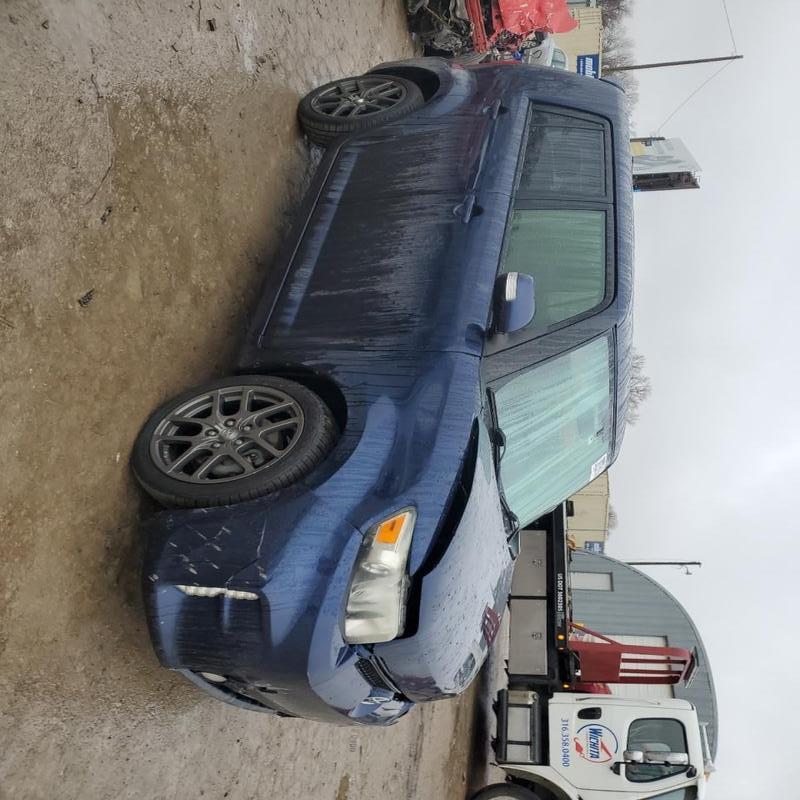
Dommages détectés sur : pare-choc avant, capot, aile avant droite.
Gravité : mineur